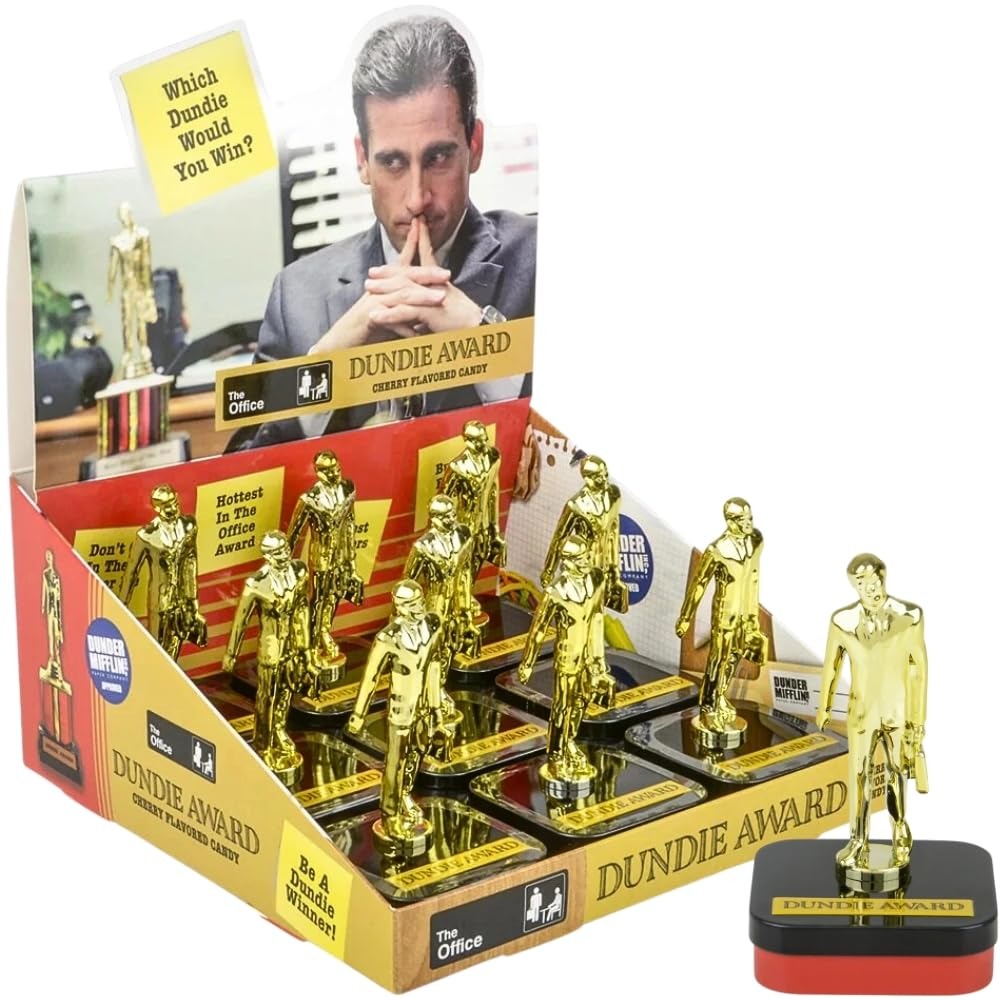
Item Name: Boston America The Office Dundie Award Candy Sours- One (1) Collectible Dundie Award Statue Tin - Office Logo Shaped Cherry Sours
Bullet Point 1: Dundie Award Collectible Statue: Features a collectible Dundie Award statue shaped like a cherry lollipop
Bullet Point 2: Boston America Brand: Made by Boston America, a leading candy and gift brand
Bullet Point 3: Fun Office Theme: Great for any office or work-related occasion like a birthday or holiday
Bullet Point 4: Cherry Flavored Candy: Contains cherry flavored candy pieces shaped like the award statue
Bullet Point 5: Single Can Container: Comes in a single can container for easy storage and display
Value: 1.0
Unit: Count

Price: 6.99